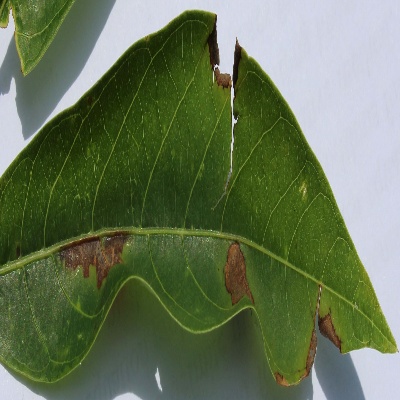
Crop: Cassava
Condition: bacterial blight